Urban planning

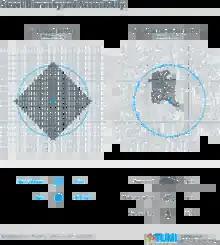
Street Hierarchy and Accessibility

Planning theory is the body of scientific concepts, definitions, behavioral relationships, and assumptions that define the body of knowledge of urban planning. There are eight procedural theories of planning that remain the principal theories of planning procedure today: the rational-comprehensive approach, the incremental approach, the transactive approach, the communicative approach, the advocacy approach, the equity approach, the radical approach, and the humanist or phenomenological approach. Some other conceptual planning theories include Ebenezer Howard's The Three Magnets theory that he envisioned for the future of British settlement, also his Garden Cities, the Concentric Model Zone also called the Burgess Model by sociologist Ernest Burgess, the Radburn Superblock that encourages pedestrian movement, the Sector Model and the Multiple Nuclei Model among others.